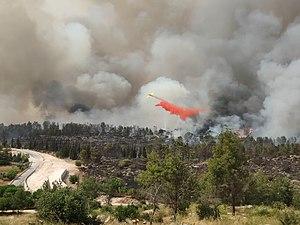
Shlomo Carlebach est un rabbin, auteur, compositeur et interprète en plus de sa formation d'enseignant, né le 14 janvier 1925 et décédé le 20 octobre 1994. Il composa plusieurs milliers de nigounim, chansons tristes ou entraînantes, et s'inspira dans la plupart de ses compositions du texte biblique du Tanakh.